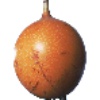
Label: granadilla